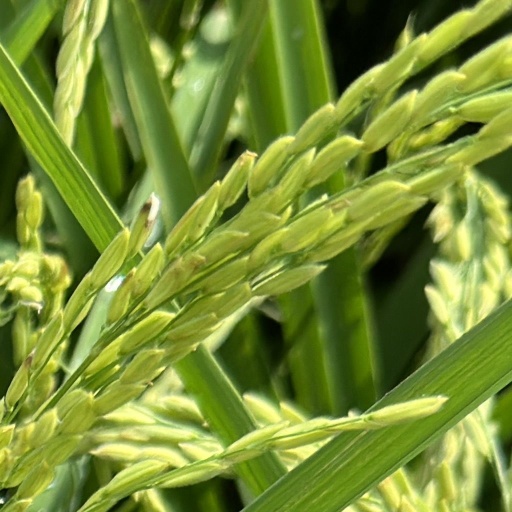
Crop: rice